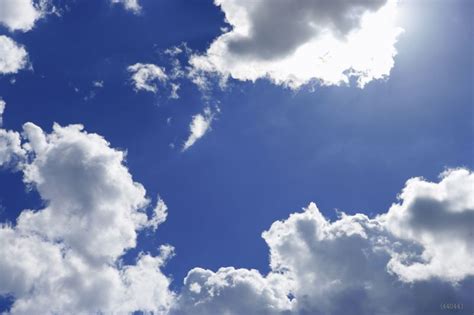
Weather: sun or clear